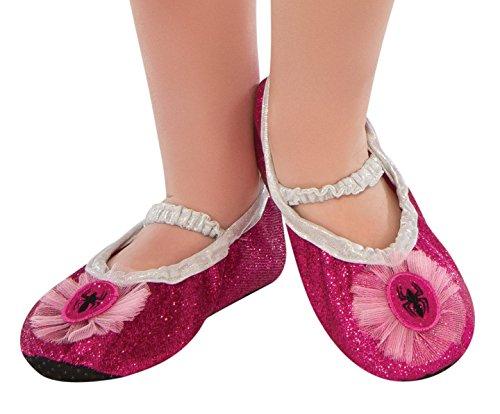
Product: Pink Spider-Girl Slipper Shoes For Toddlers
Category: Clothing, Shoes & Jewelry | Costumes & Accessories | Kids & Baby | Girls | Footwear
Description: Slip on costume shoes.
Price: $13.78